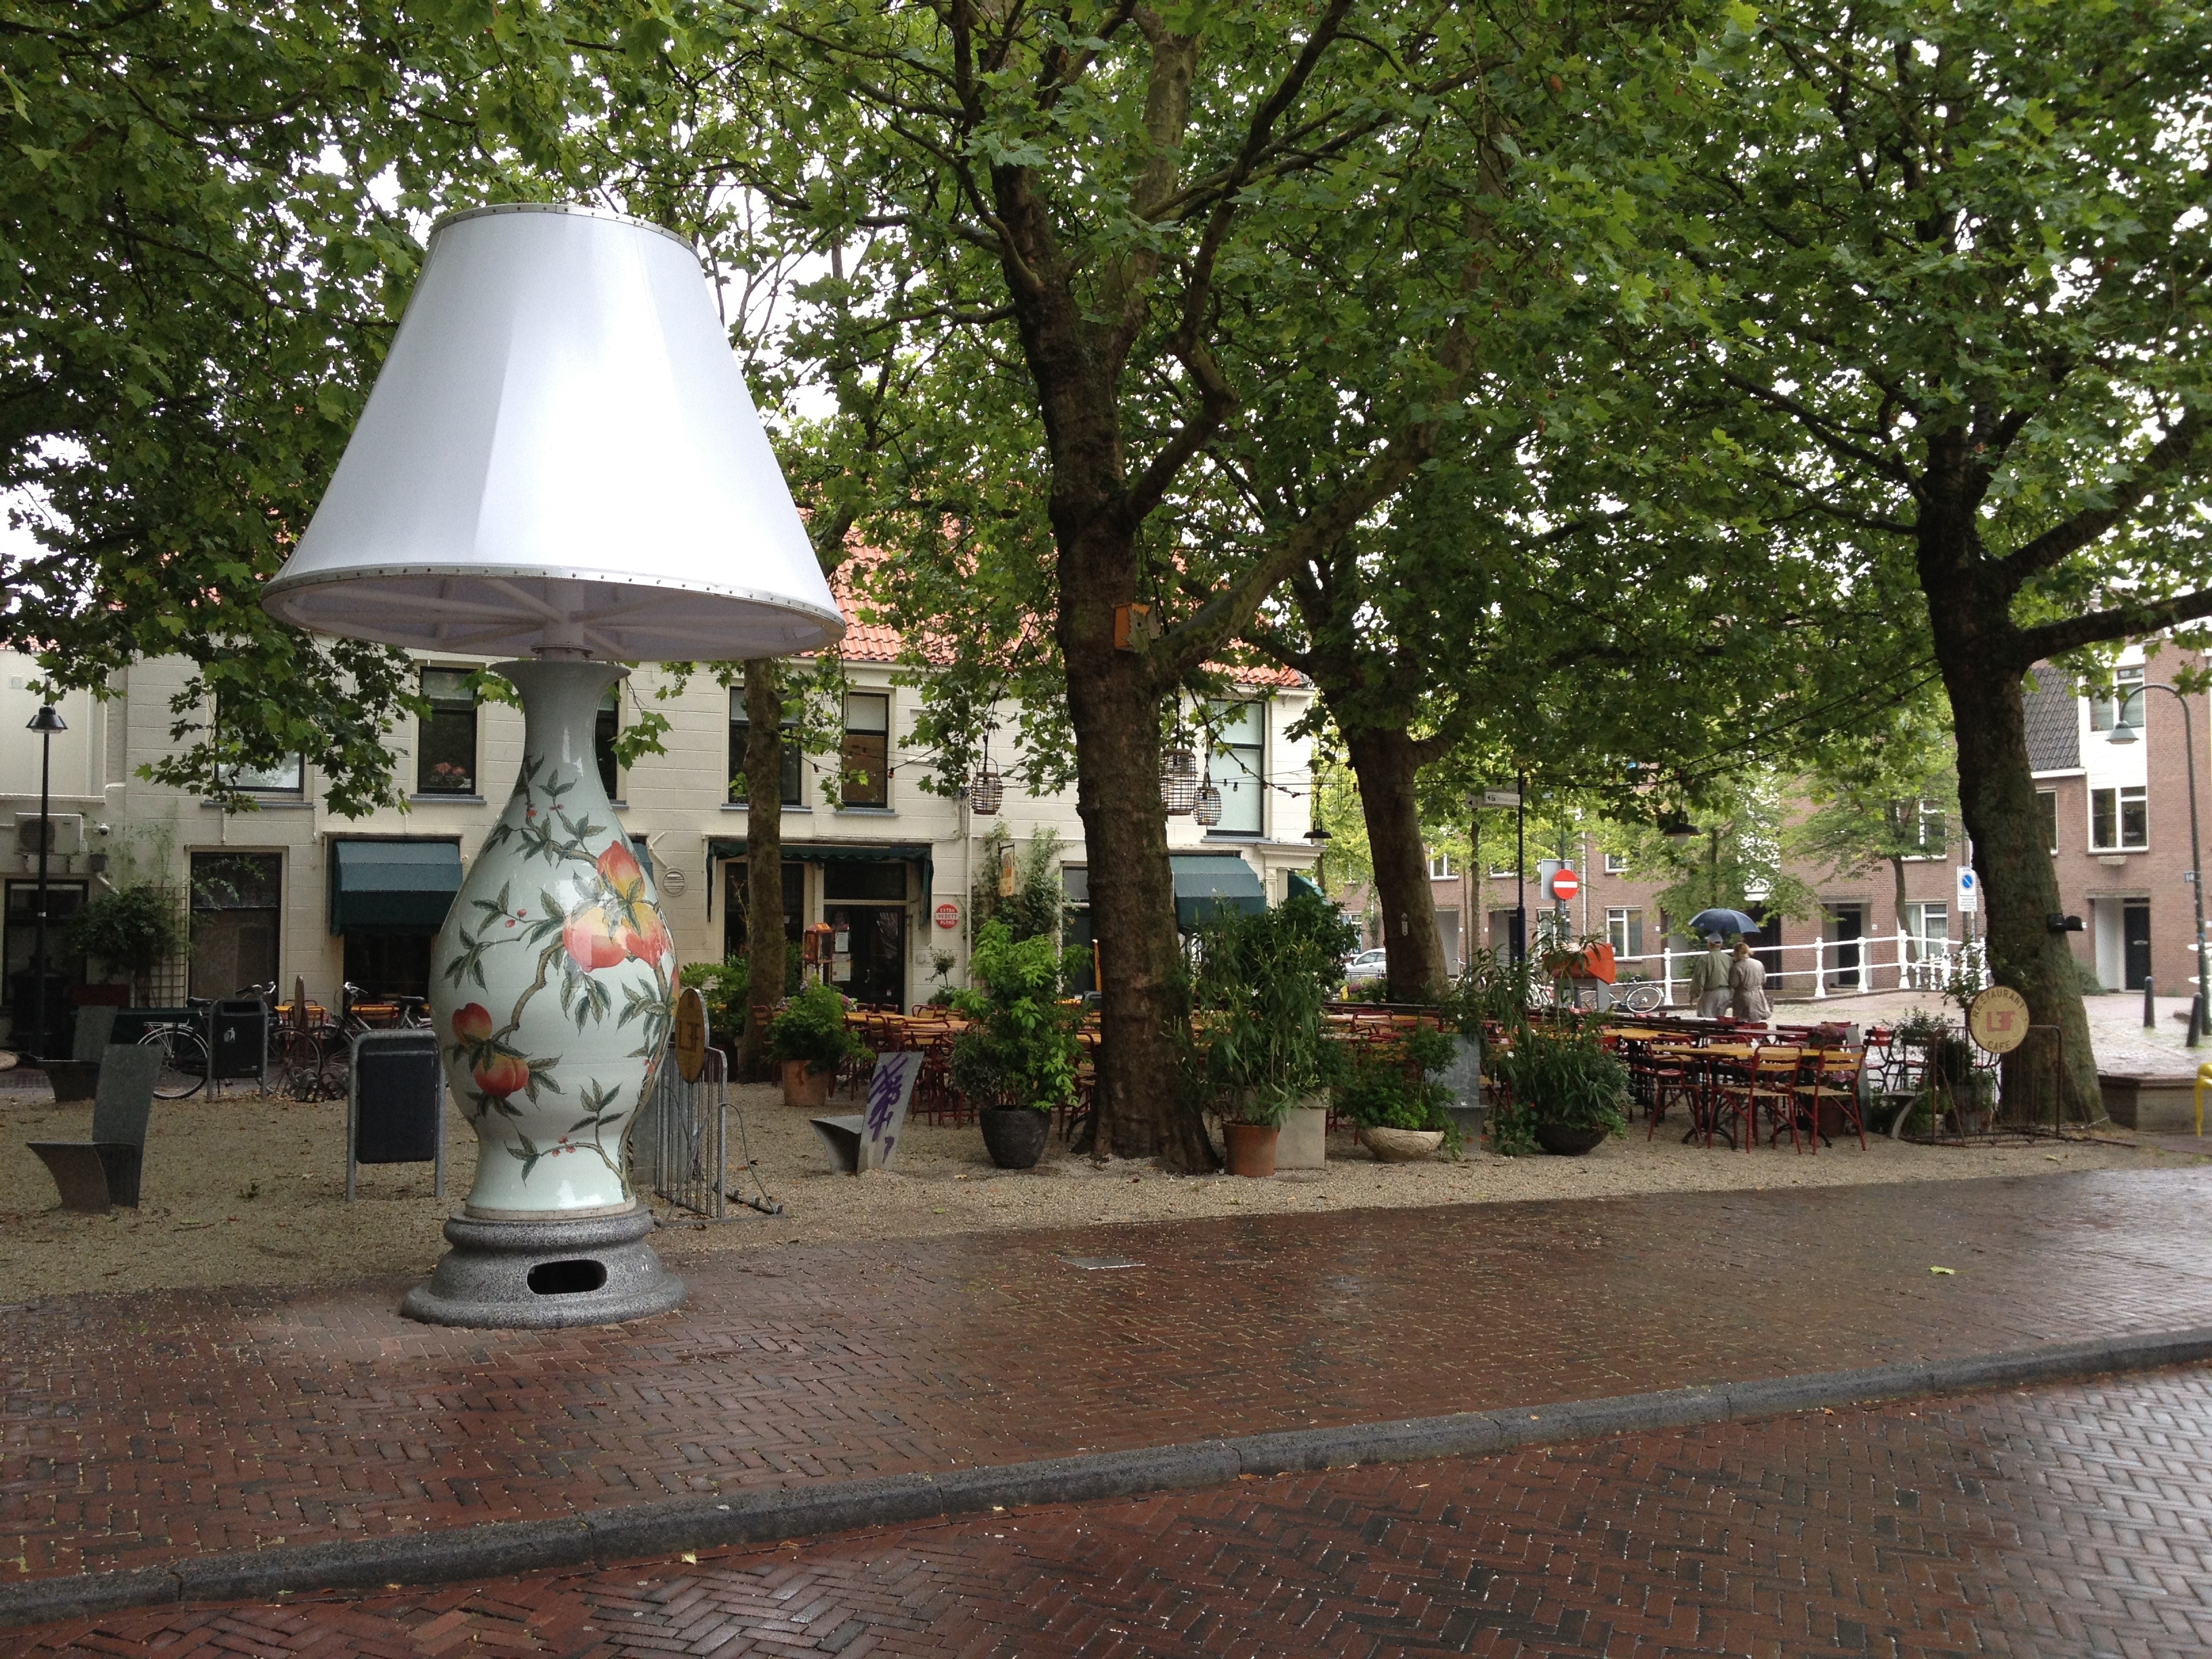
outdoor, street, town, park, lamp, historic, lighting, artwork, painting, art, holland, design, dutch, shrine, town square, delft, neighbourhood